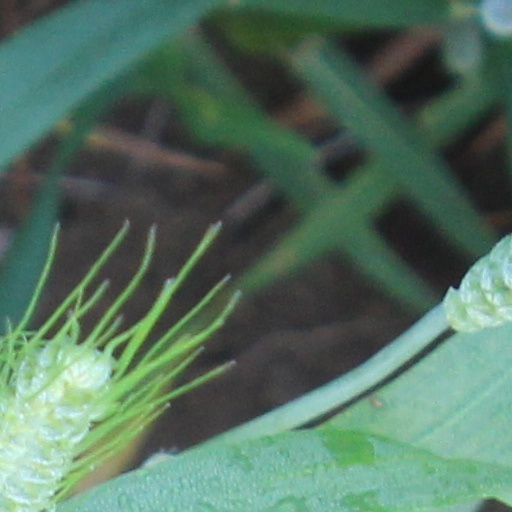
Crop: wheat